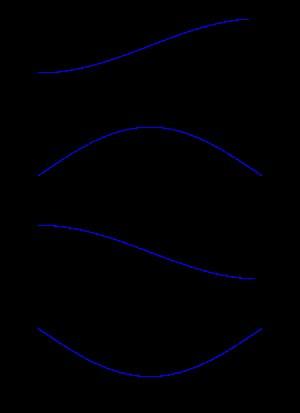
En génie mécanique, le fonctionnement d'une machine comprend des mouvements dont l'étude peut globalement se résumer aux contraintes suivantes :